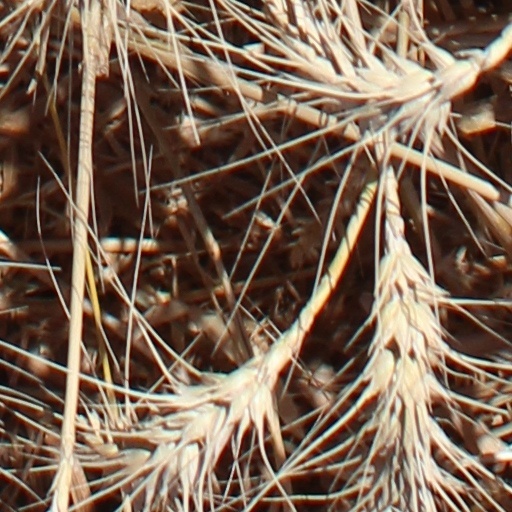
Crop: wheat